Shoe polish

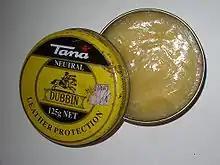
An open can of dubbin

Treating footwear to soften, waterproof, protect, and extend its lifespan is an ancient tradition as textile and clothmaking. Ancient peoples would use natural waxes, animal fats, and plant-based oils based on their availability to achieve their desired effects. However, these treatments were not generally meant to shine the shoe.